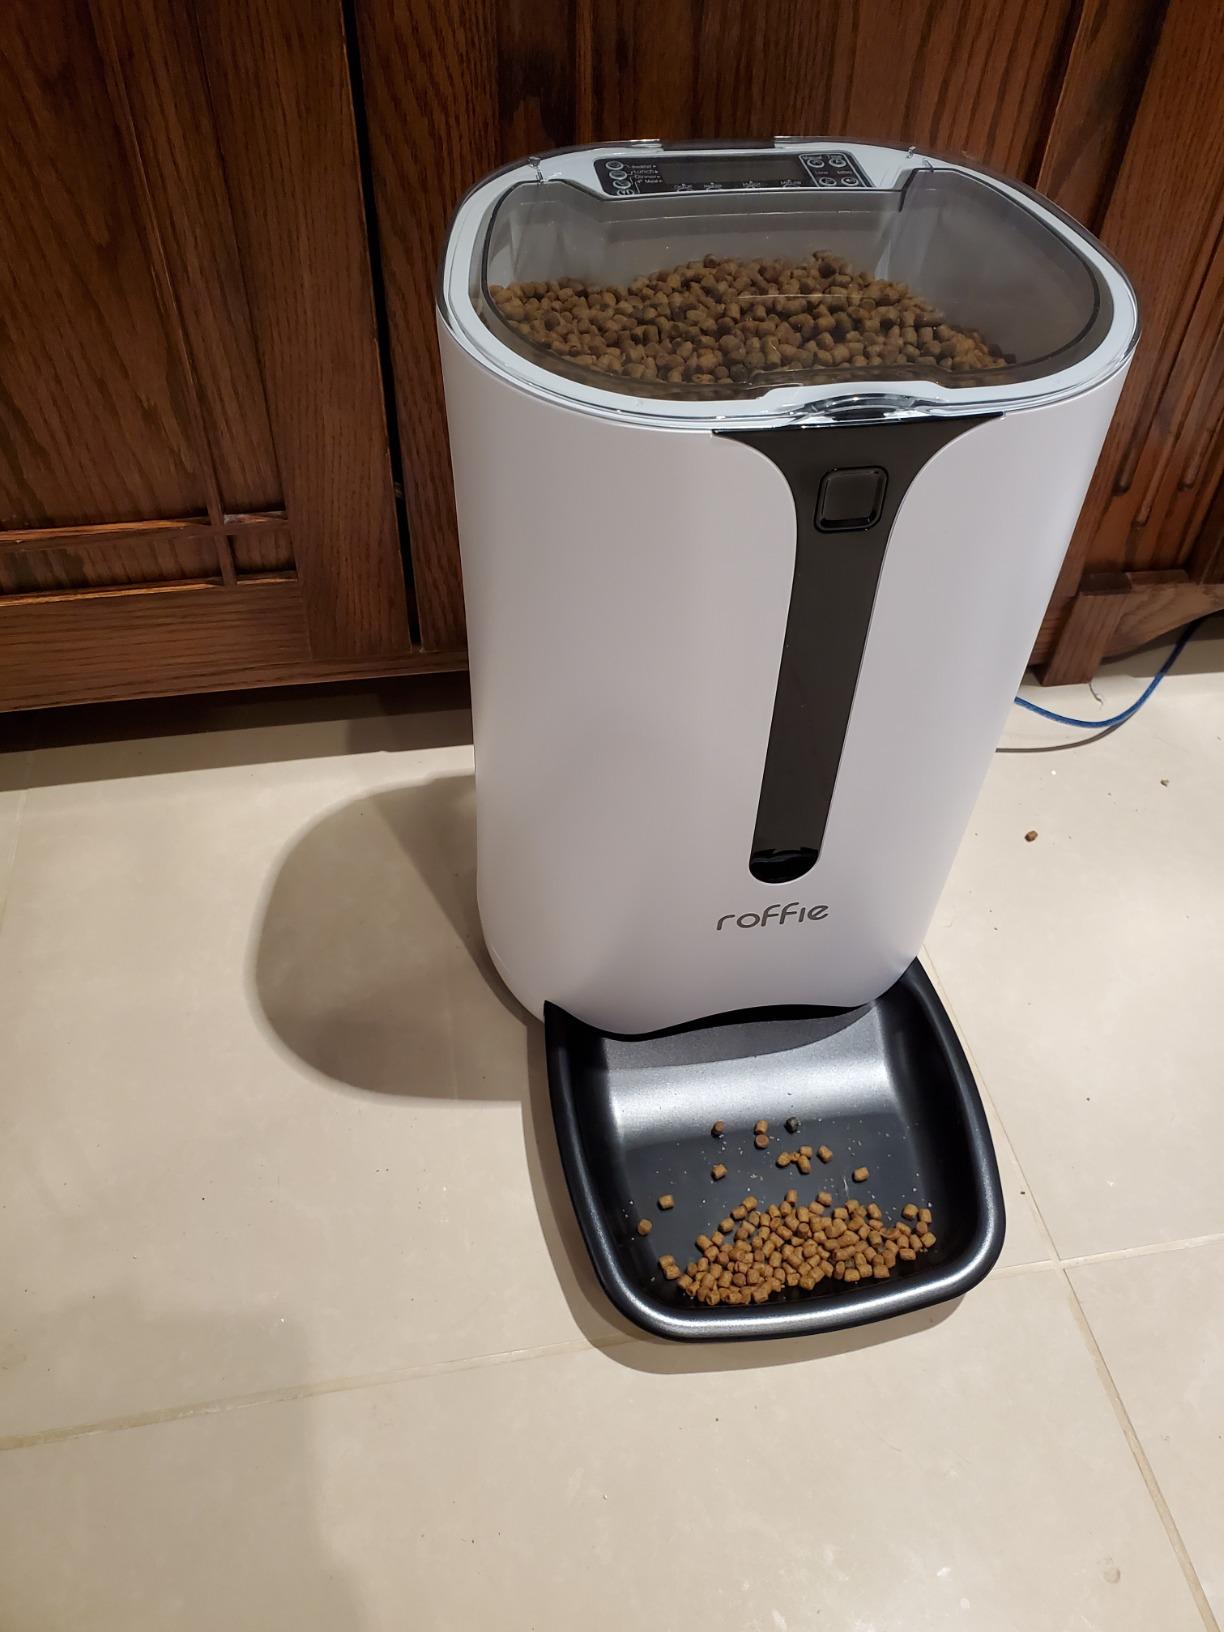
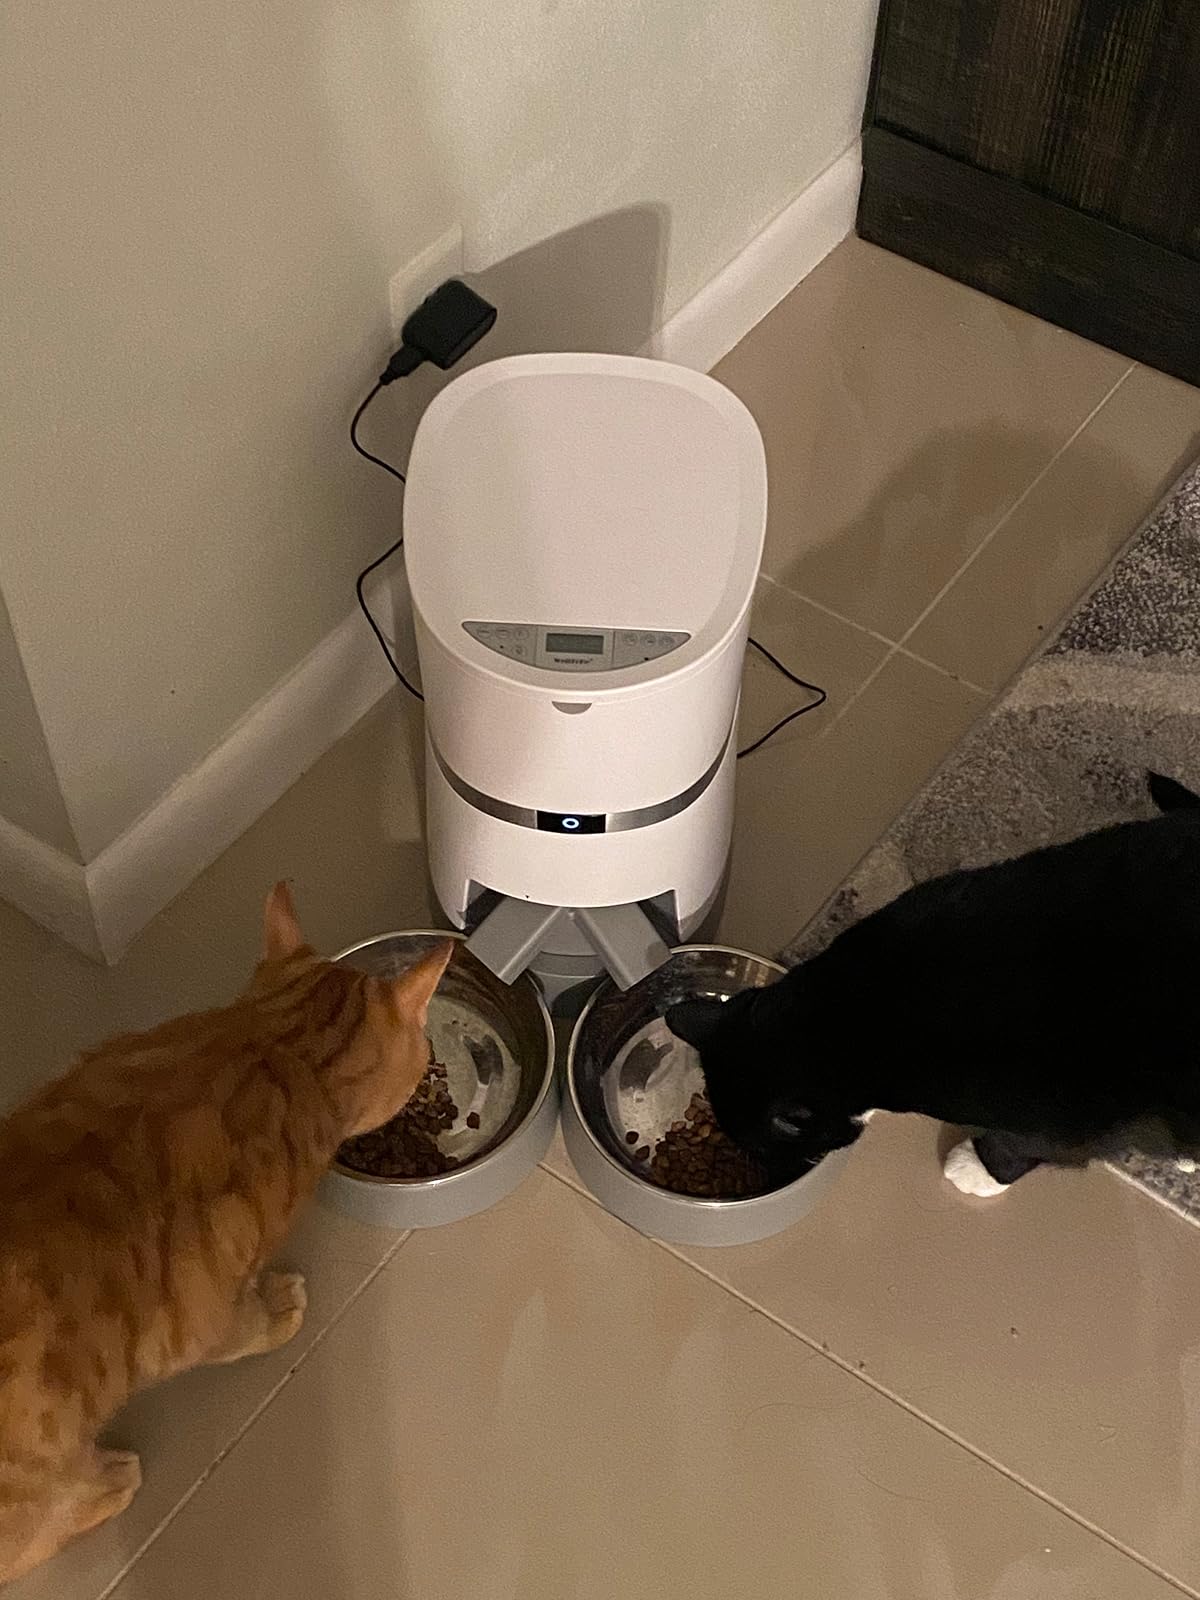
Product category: items_feeder
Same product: no